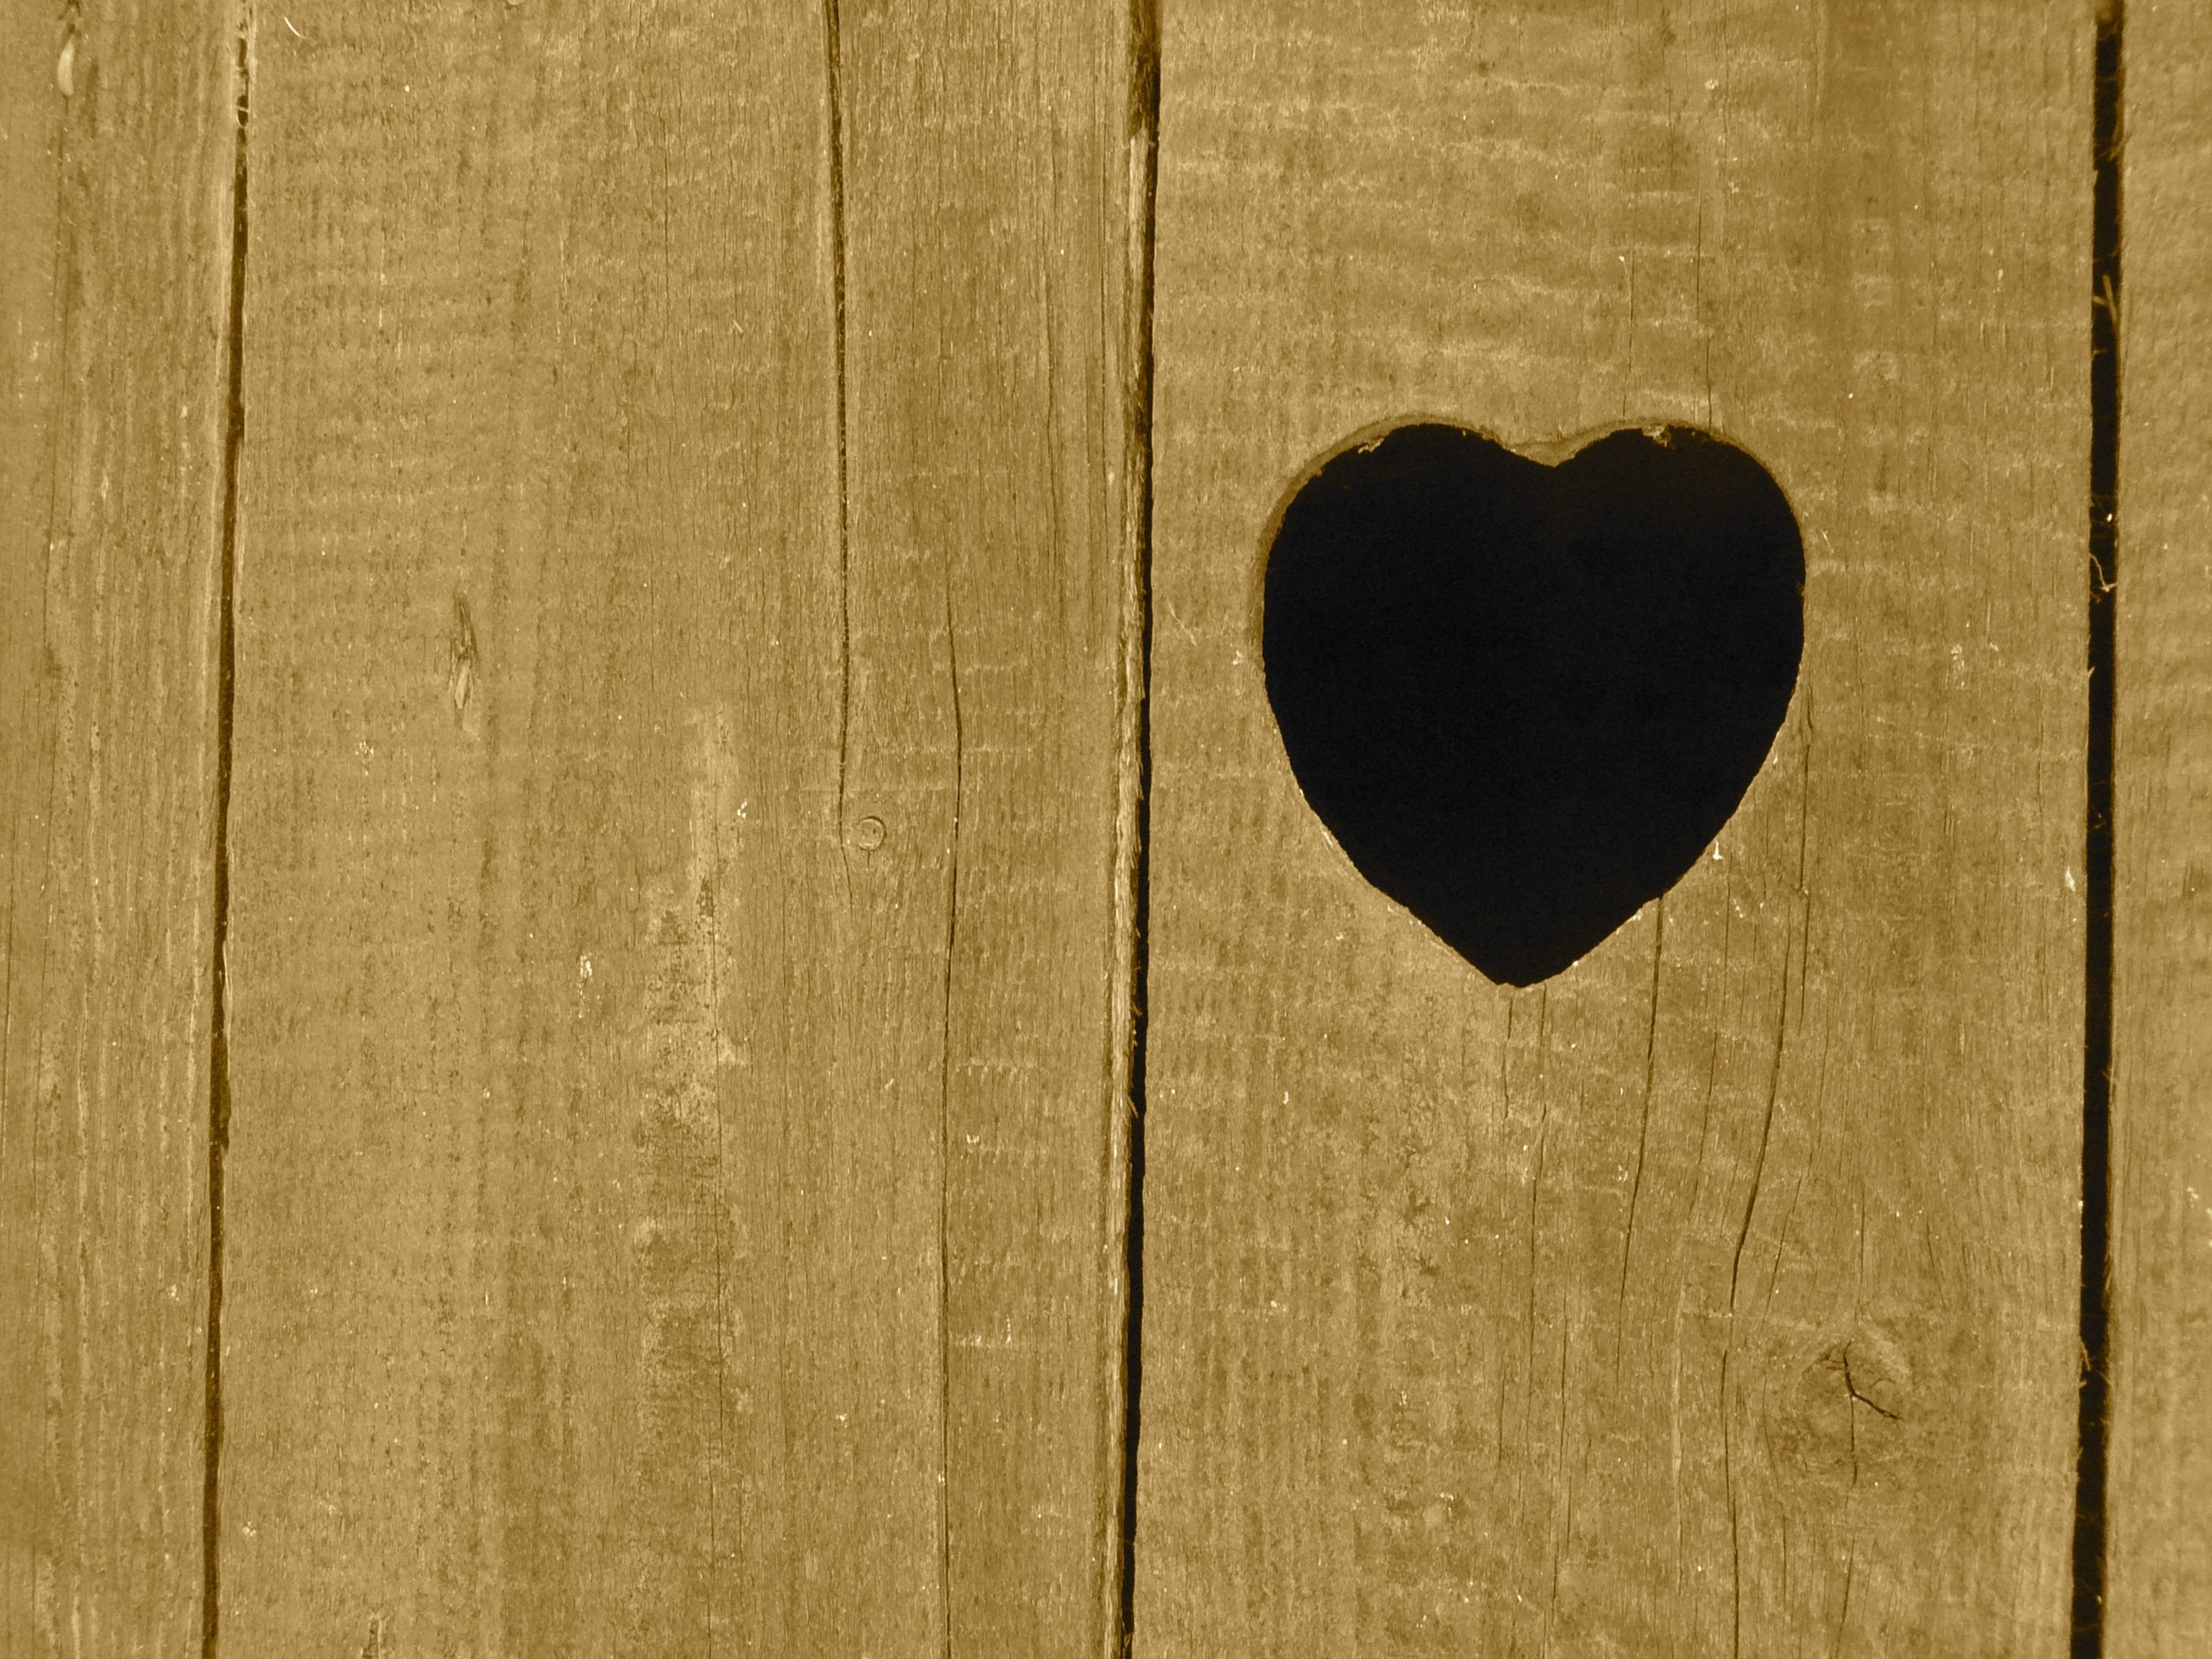
silhouette, wood, texture, floor, love, heart, symbol, circle, font, hardwood, shape, flooring, wood flooring, wood stain